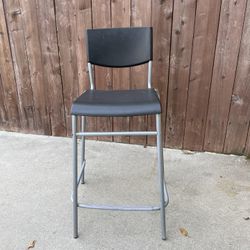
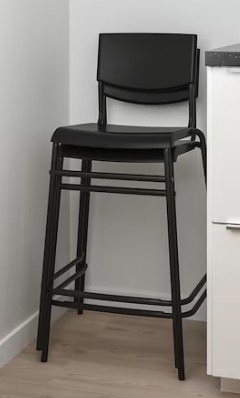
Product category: stool
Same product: no